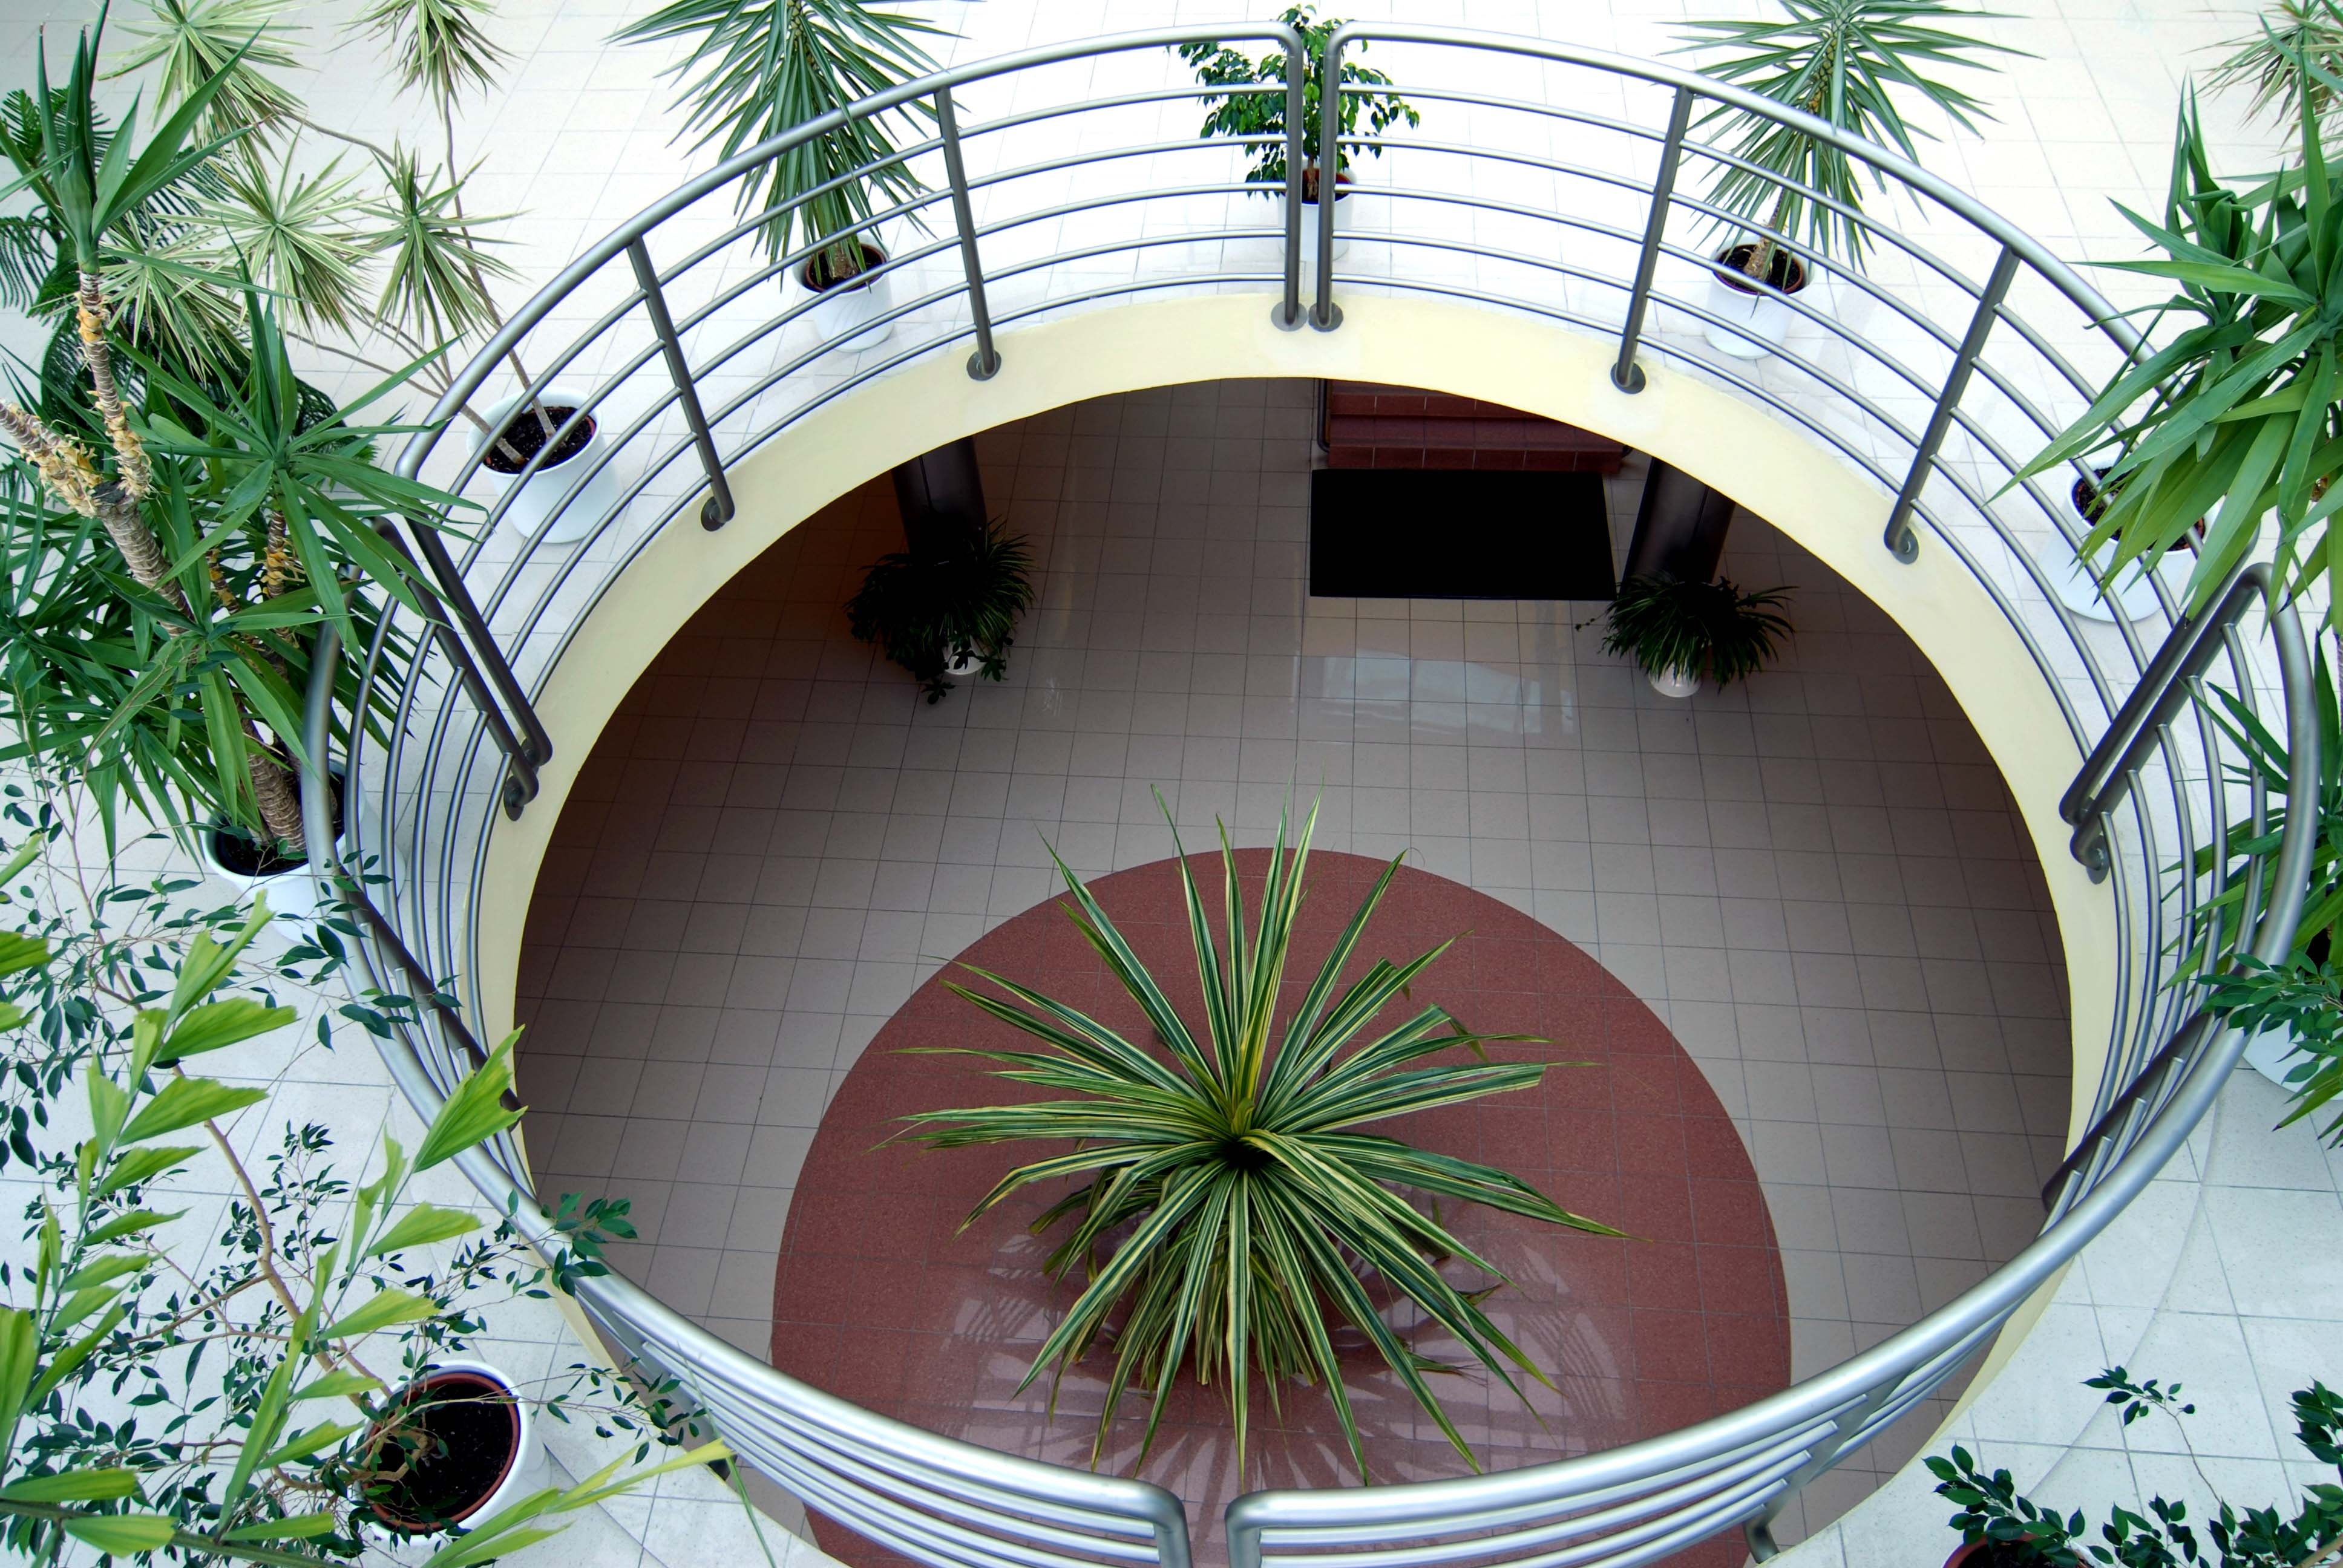
architecture, floor, arch, railing, backyard, garden, christmas decoration, courtyard, potted plants, outdoor structure